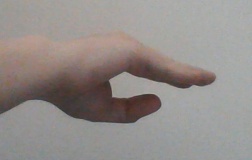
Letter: jeem